Benjamin Ingrosso

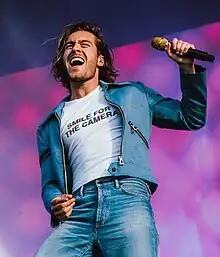
Ingrosso during a performance at Lollapalooza, Stockholm 2022

Ingrosso participated again in Melodifestivalen 2018, with the song "Dance You Off". The song was written by Ingrosso, Louis Schoorl, and K Nita. He qualified for the final from the first semi-final and finished in first place. He represented Sweden in the Eurovision Song Contest 2018 in Lisbon, Portugal, in the second semi-final qualifying to the final. In the final he placed seventh, receiving the maximum 12 points from the juries of eight countries. Ingrosso performed his song against a backdrop of LED lights, which changed color in time to the beat of the music. He wore a black leather jacket, black jeans and white trainers.